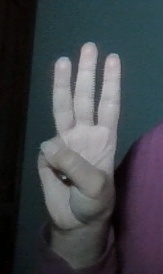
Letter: thaa